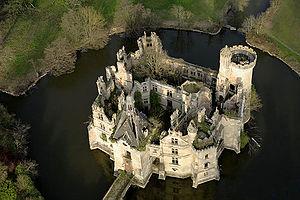
Vue oblique ouest des superbes ruines du Château de La Mothe-Chandeniers.
Le château de la Mothe-Chandeniers est un château situé sur la commune des Trois-Moutiers au nord du département de la Vienne, en région Nouvelle-Aquitaine.
La liste des châteaux de la Vienne recense de manière non exhaustive les châteaux, maisons fortes, mottes castales, situés dans le département français de la Vienne, ancienne province du Poitou.
Le Martiel est une petite rivière française qui traverse par le sud-ouest la ville de Loudun, dans le département de la Vienne, en région Nouvelle-Aquitaine, avant de se jeter dans la Petite Maine, un affluent de la Dive, donc un sous-affluent de la Loire par le Thouet.